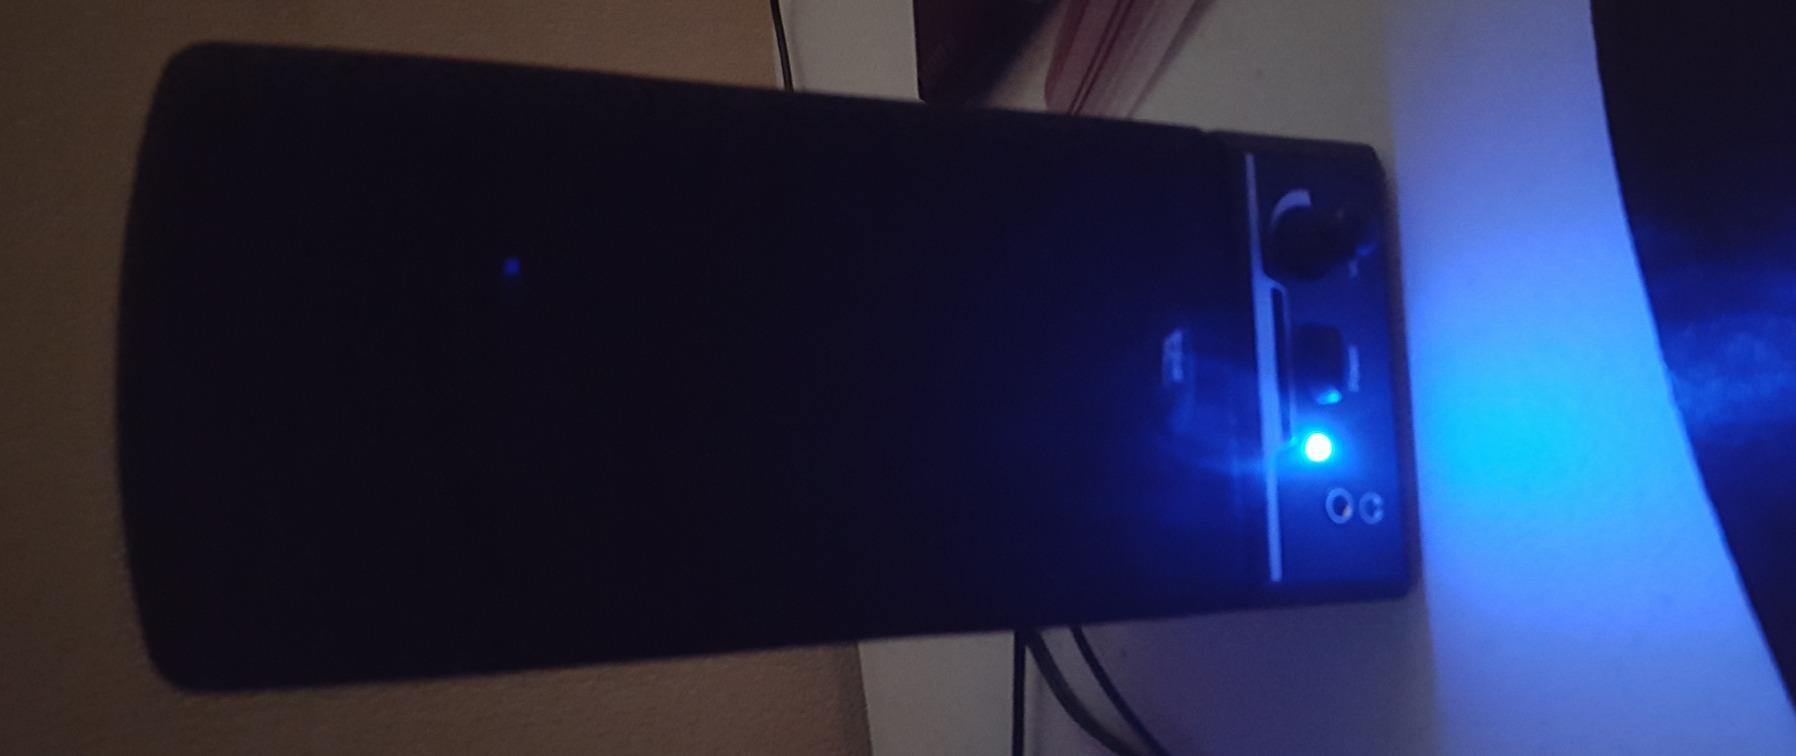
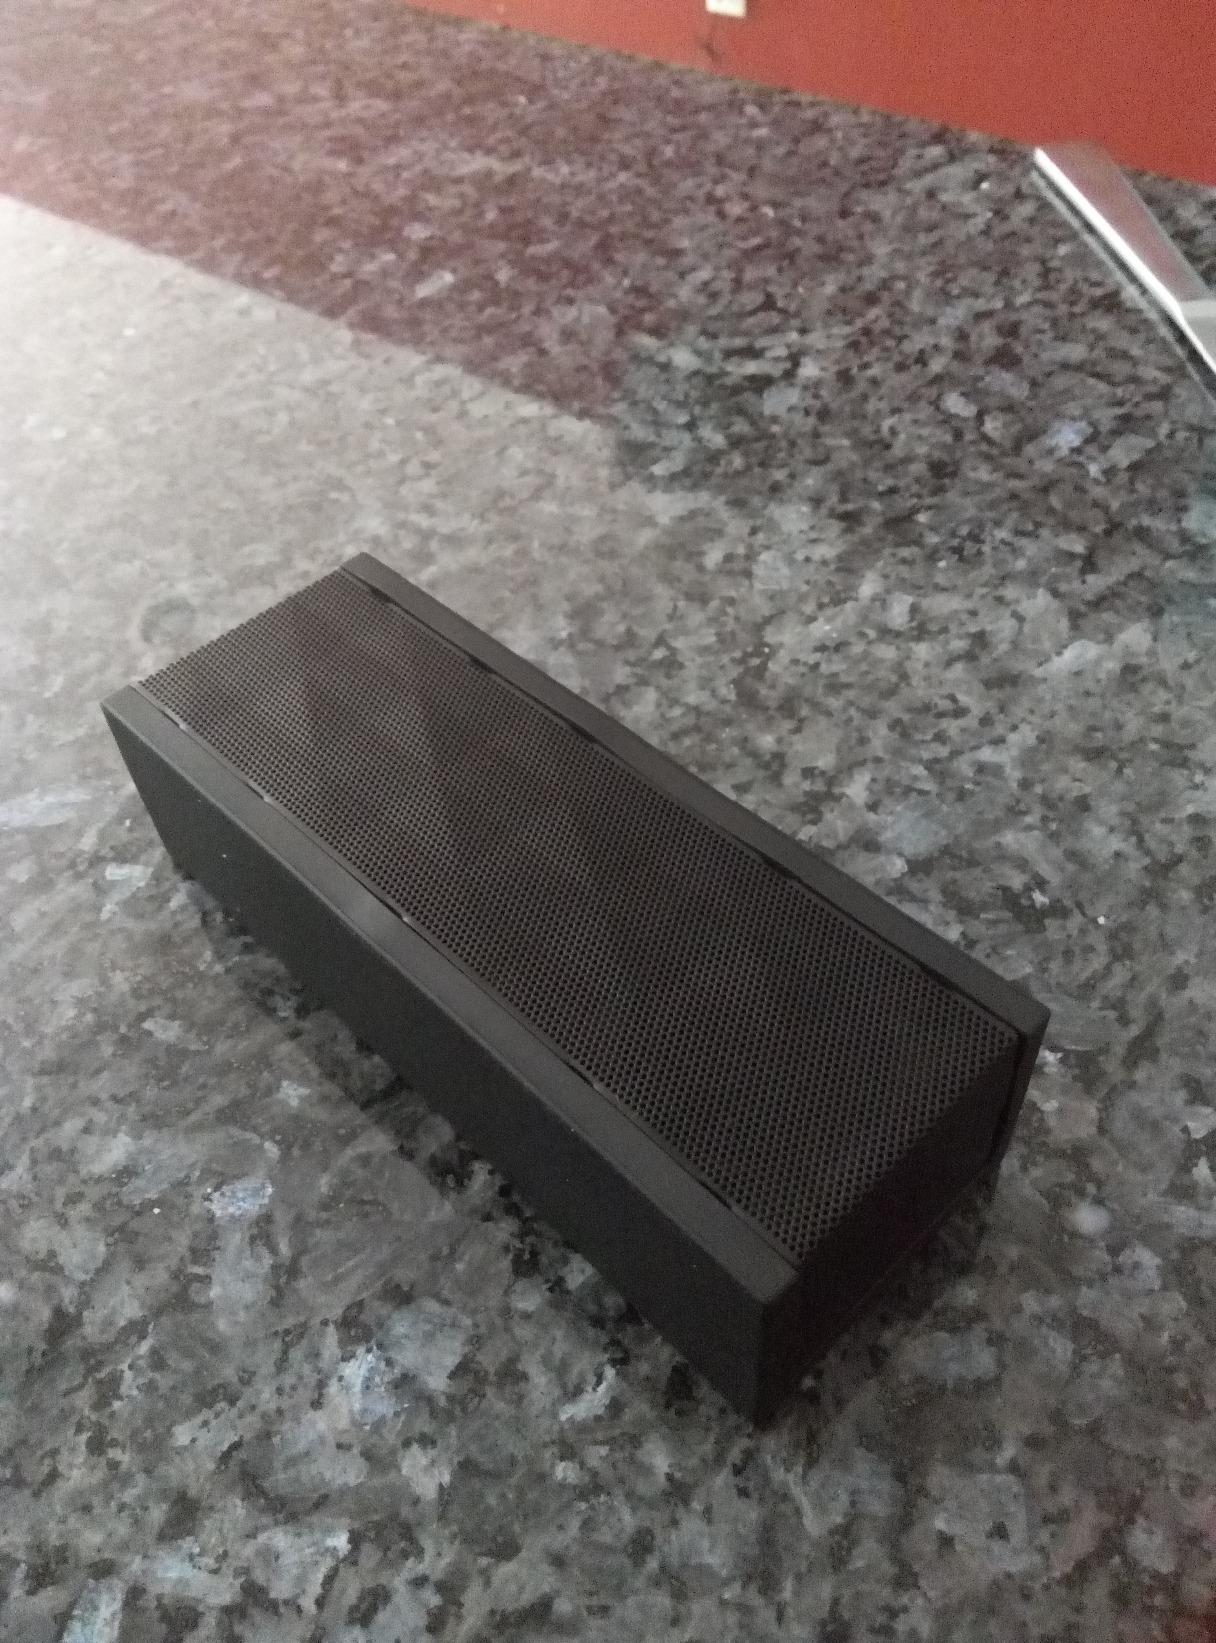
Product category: speaker
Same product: no